Skellig Michael

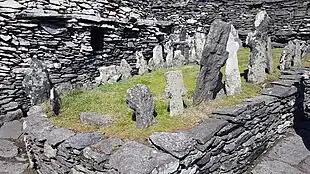
The Monks Graveyard

Skellig Michael remained in the possession of the Catholic Canons Regular until the dissolution of Ballinskelligs Abbey in 1578, a result of the reformation enacted by Elizabeth I. Ownership of the islands passed to the Butler family, with whom it stayed until the early 1820s when the Corporation for Preserving and Improving the Port of Dublin (predecessor to the Commissioners of Irish Lights) purchased the island for £500 from John Butler of Waterville in a compulsory purchase order. The corporation constructed two lighthouses on the Atlantic side of the island, and associated living quarters, all of which was completed by 1826.